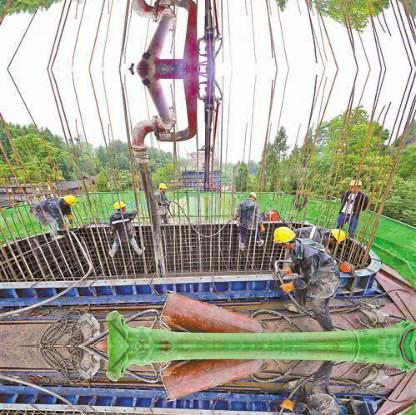
Objects in the image:
label: helmet
label: helmet
label: helmet
label: helmet
label: helmet
label: helmet
label: helmet